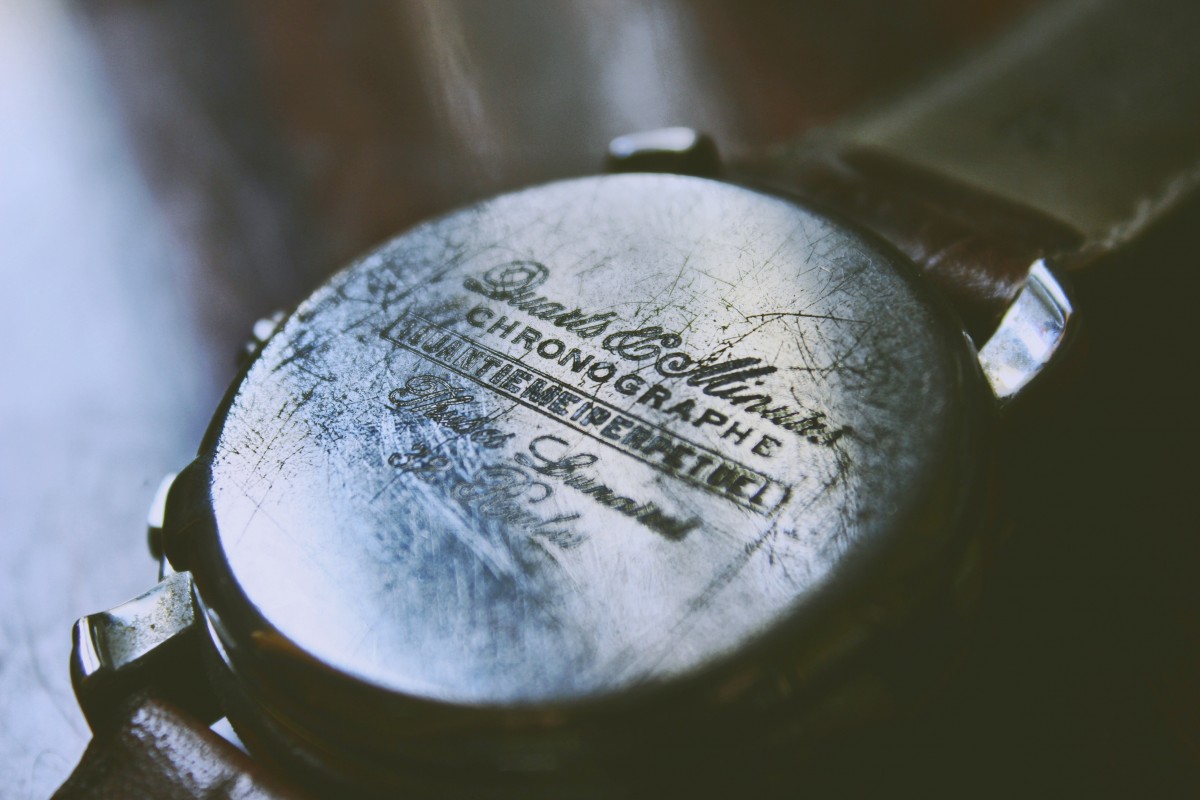
Tags: water, white, vintage, glass, drink, object, close up, wristwatch, scratched